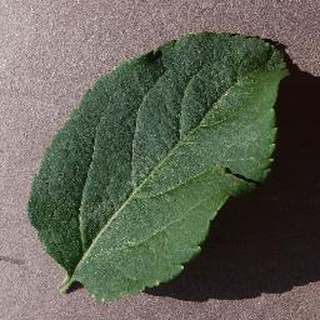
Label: healthy_apple